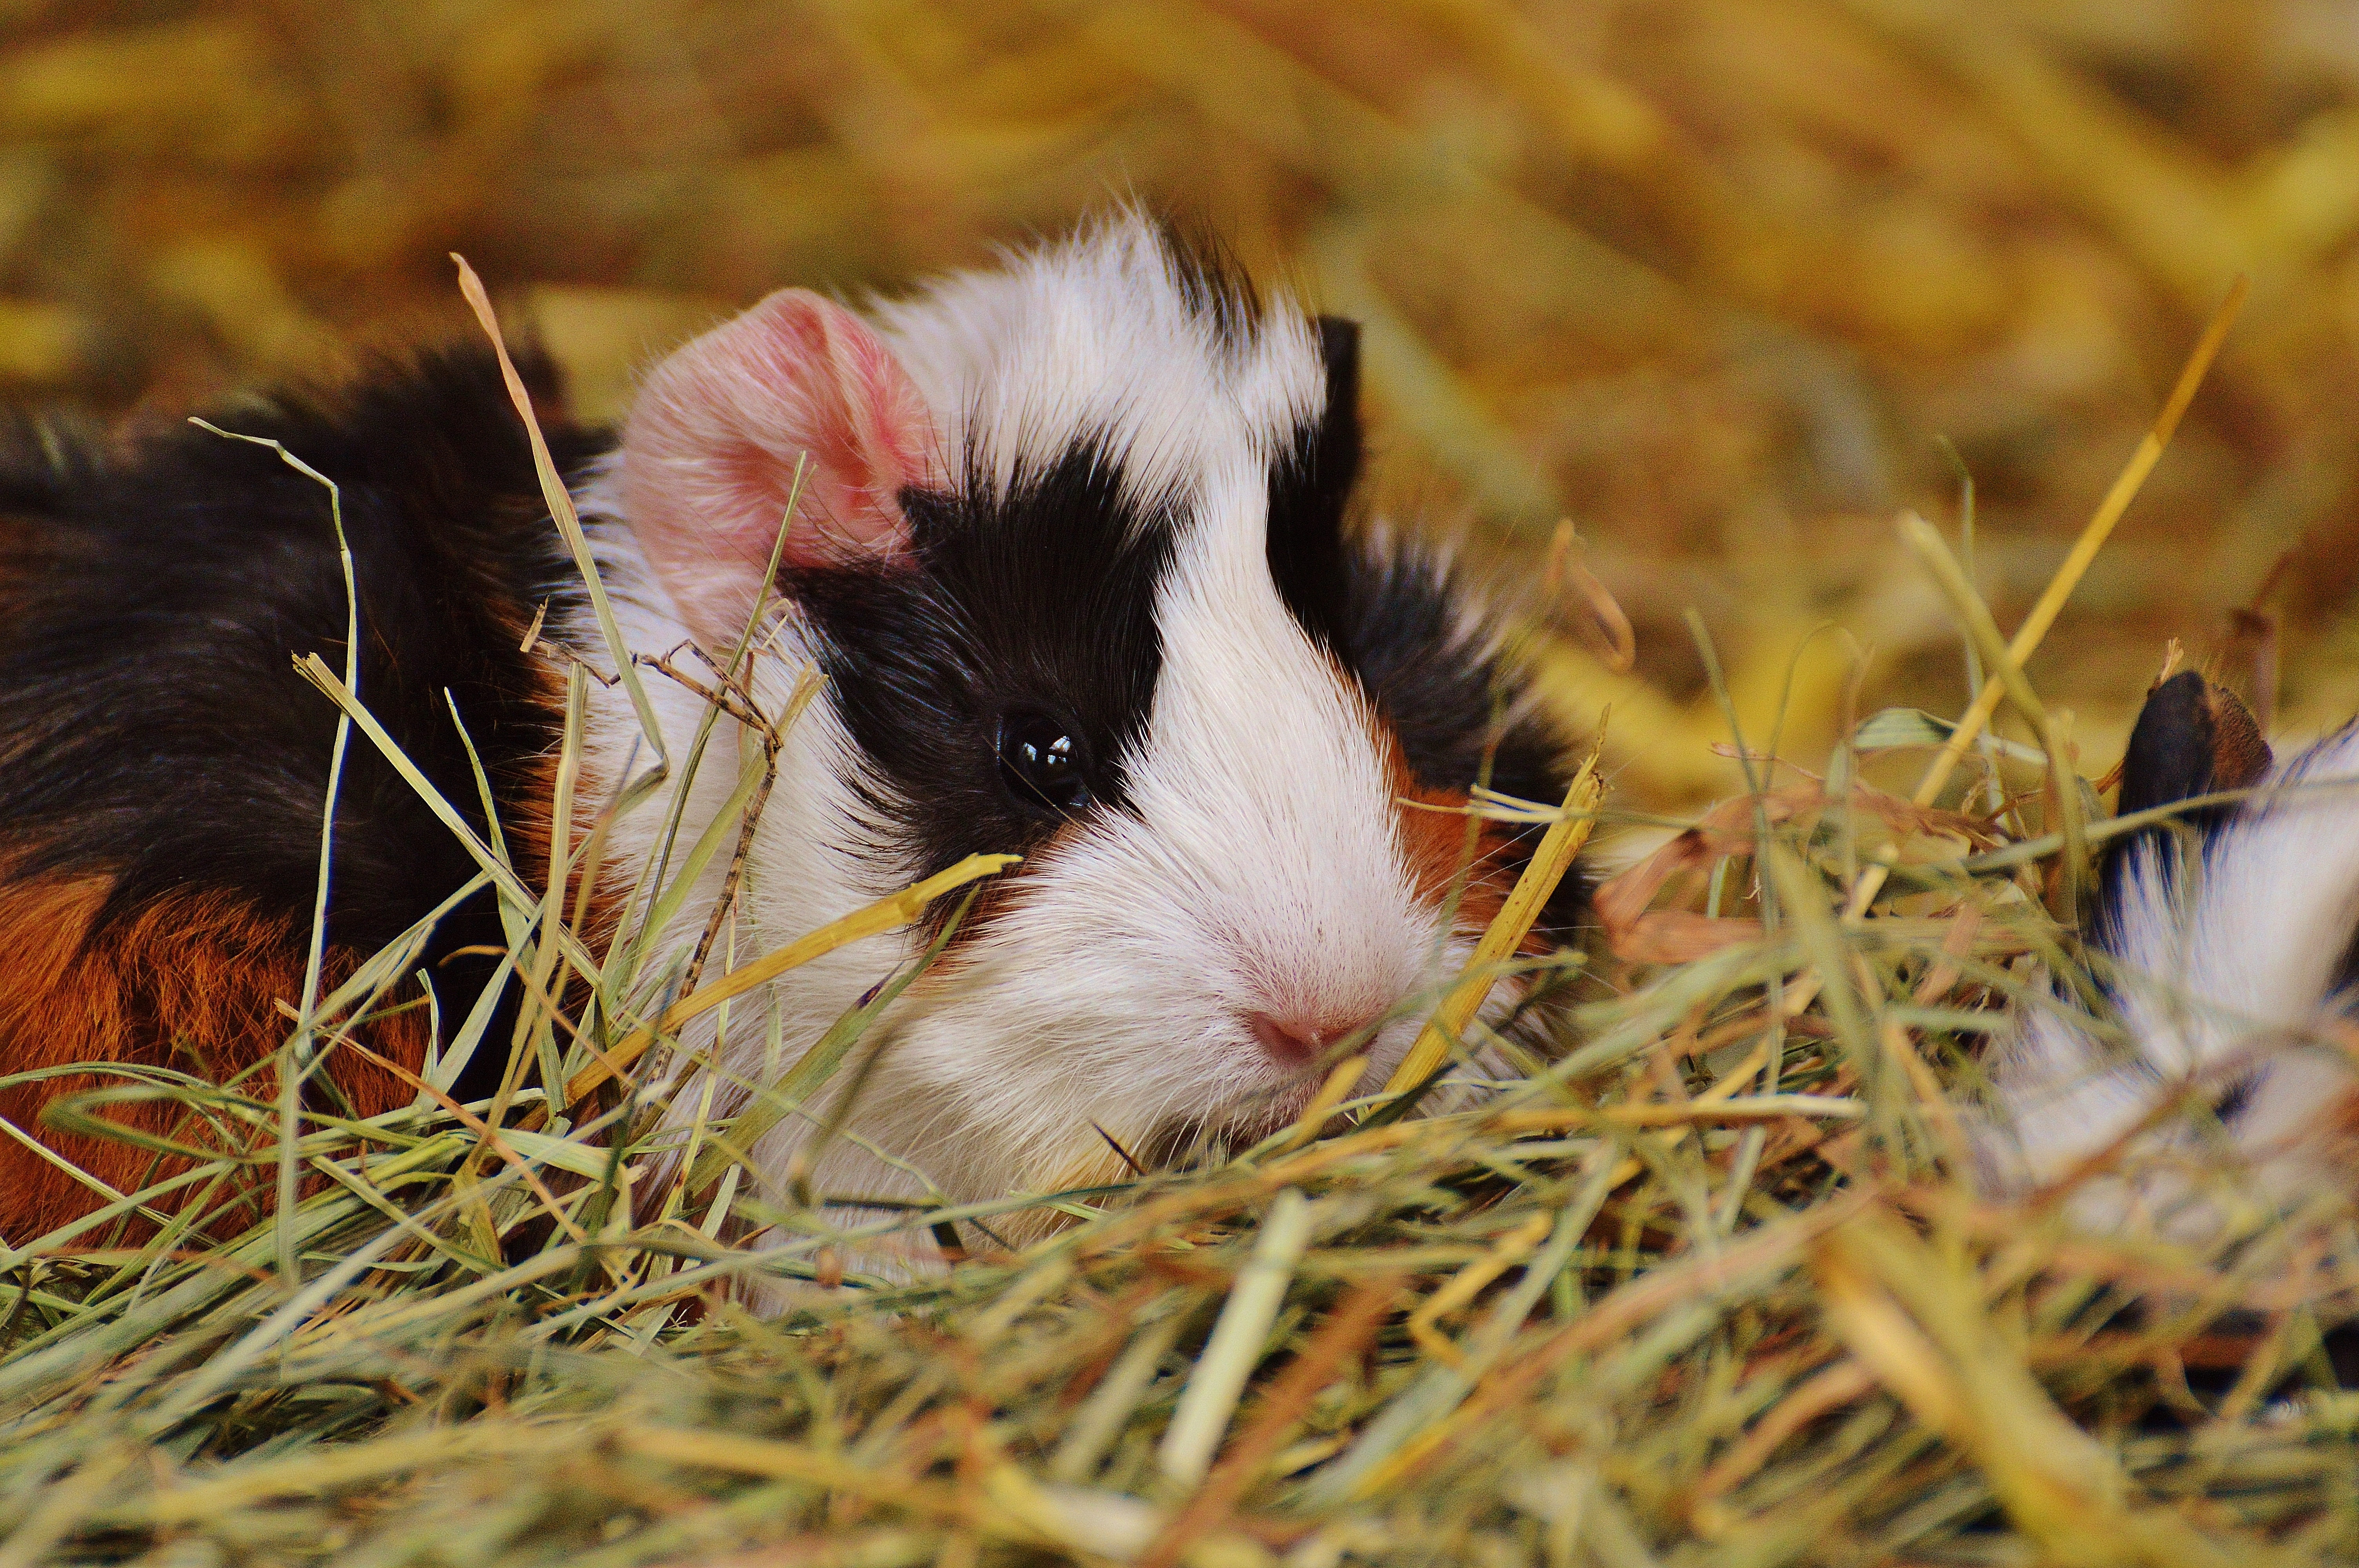
grass, sweet, flower, cute, wildlife, fur, young, small, mammal, rodent, fauna, guinea pig, whiskers, vertebrate, nager, young animals, wildpark poing, gerbil